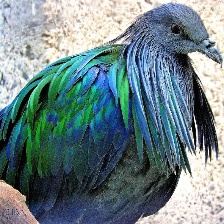
Species: NICOBAR PIGEON
Scientific name: CALOENAS NICOBARICA